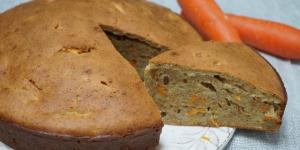
bizcocho de yogur y zanahoria sin azucar